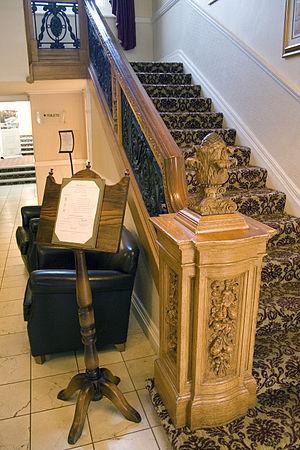
Le Grand Escalier est l'élément décoratif le plus connu de l'intérieur du Titanic. Il s'agit en réalité de deux escaliers du même type, l'un plus petit que l'autre, qui desservent toutes les installations de première classe du paquebot. La décoration de l'escalier est particulièrement recherchée, avec des rambardes décorées, des pièces de bois travaillées et des panneaux sculptés. Au pont D, près de la salle à manger, l'escalier se transforme en vaste salle de réception pouvant accueillir près de 550 personnes.